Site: brandenburg
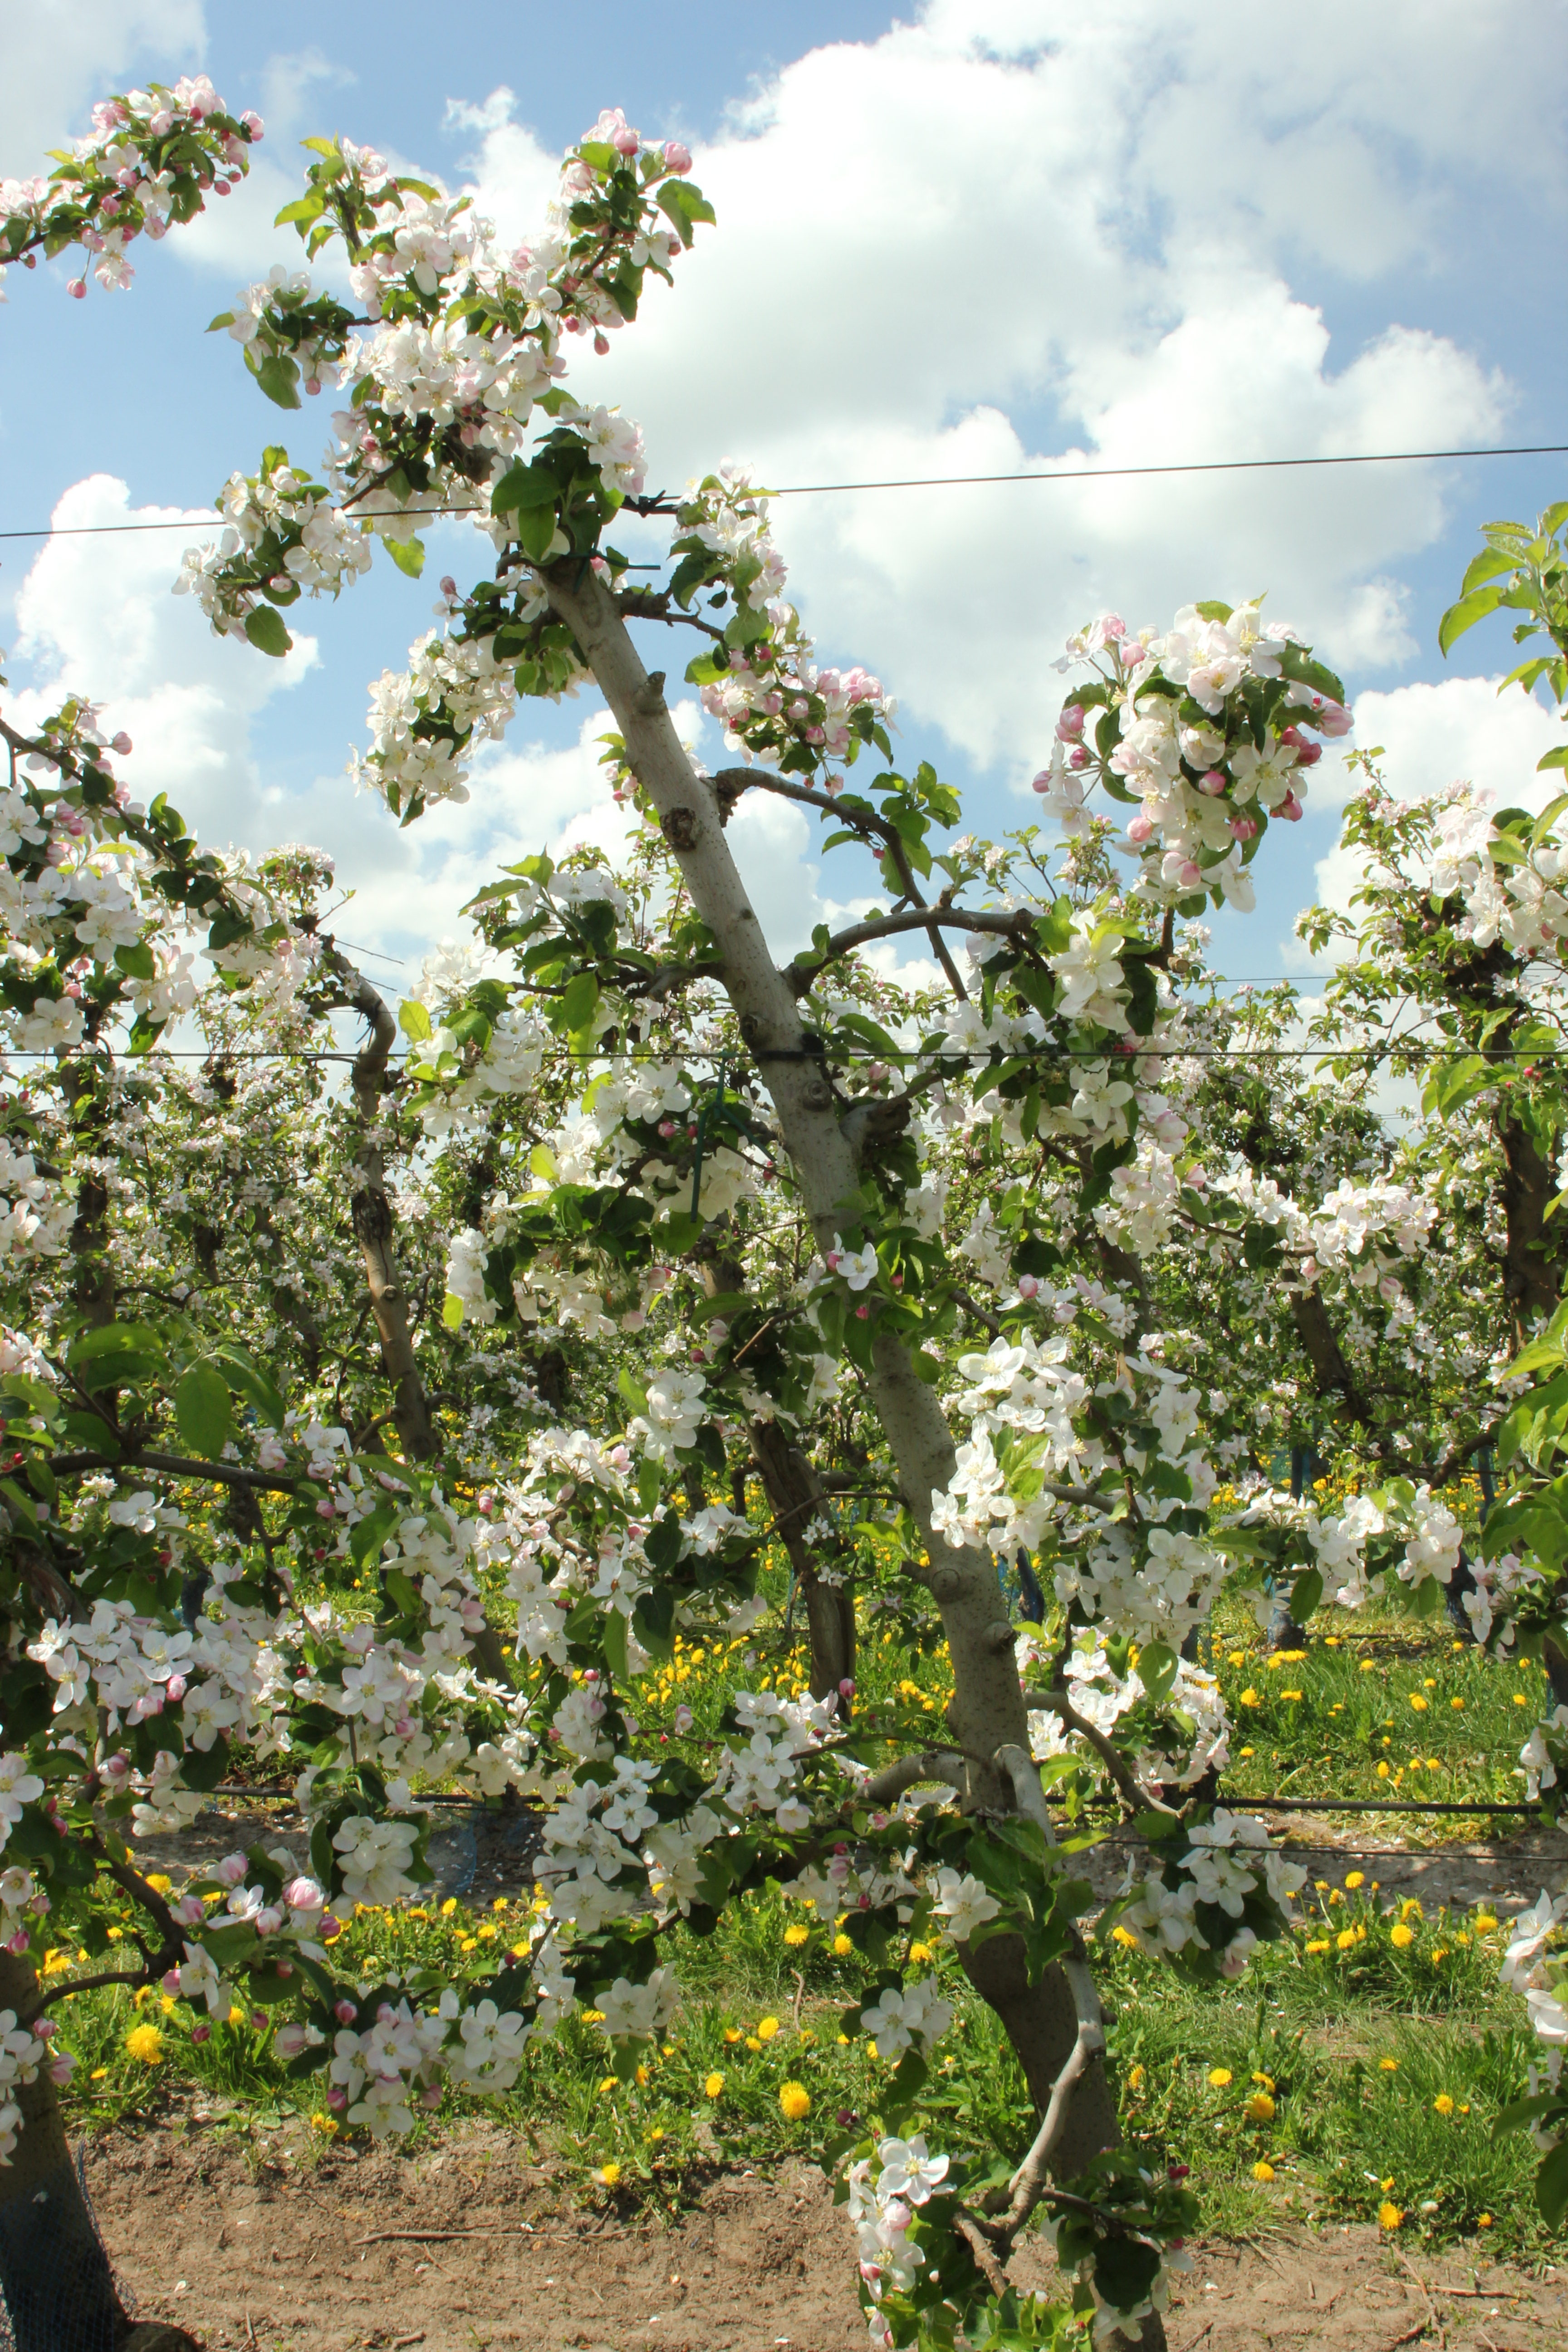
Growth stage (BBCH 65): Flowering